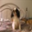
Label: dog